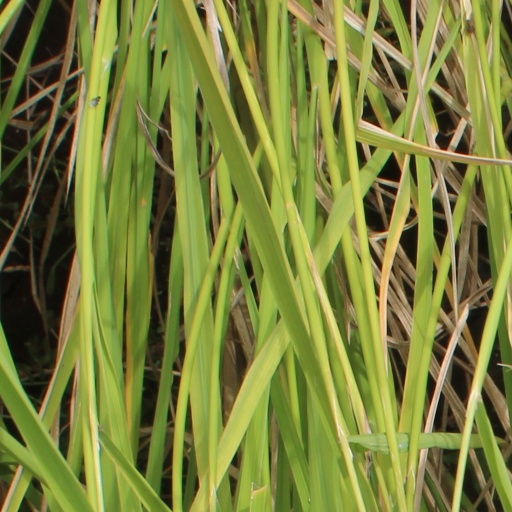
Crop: rice